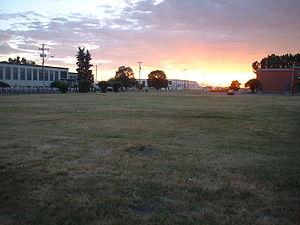
Penhold est une ville du Comté de Red Deer, située dans la province canadienne d'Alberta.